Type 63 (tank)

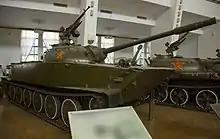
Chinese Type 63-I amphibious light tank seen from the front right at the China People's Revolution Military Museum.

Type 63 has a typical tank layout: steering compartment at the front, fighting compartment in the center and the engine compartment in the back. Although it is externally similar to PT-76 it has some essential differences from its Soviet equivalent. Instead of a three-man crew on the PT-76, the Type 63 has a four-man crew for better efficiency. Unlike in the PT-76 where the driver's station is located in the center of the front of the hull, the type 63 has the driver's station located on the left hand side of the front of the hull. The driver has a round hatch with three periscope vision blocks over his station. Gunner and commander have their stations in the left hand side of the turret and the loader has his in the right hand side of the turret. The turret has two hatches. The right turret hatch opens backwards and has a mount for 12.7 mm Type 54 anti-aircraft heavy machine gun. The left turret hatch opens forwards, has a periscope vision block and can be fitted with the 7.62 mm Type 59T anti-aircraft medium machine gun. There's a dome-shaped ventilator behind the hatches. The tank is wider and higher than PT-76. The Type 63 has a flat, boat-like hull similar to the design of the PT-76, apart from a nearly horizontal glacis plate, higher gradient of the bottom of the bow, different engine grills with three separate vertical slot side air inlets on the Type 63, in contrast to the single large inlet with inset vertical baffle plate on the PT-76. There's also a slight bulge in the center of each side of the hull (hull sides in PT-76 are smooth). Also the tracks are mounted higher and the roadwheels are bigger. The half-egg-shape, cast turret, which is sometimes considered to be a modified Type 62 turret, is actually a modified Type 60 turret. It is placed in the center of the vehicle (unlike in PT-76 which has the turret closer to the front of the vehicle) and has a ventilator dome with a snorkel fitting. Apart from his usual duty of reloading the gun after it has been fired by the gunner, the loader is also responsible for operating the 12.7 mm Type 54 anti-aircraft heavy machine gun mounted on the turret's roof.